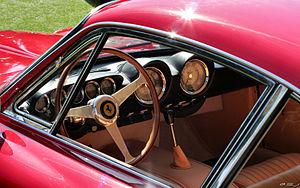
Planche de bord d'une Ferrari 250 GT Lusso
La Ferrari 250 GT Lusso, parfois dénommée GTL ou GT/L — à ne pas confondre avec la Berlinetta Lusso, version spéciale de la 250 GT Berlinetta SWB — est une automobile de tourisme produite par le constructeur italien Ferrari. Déclinaison plus spacieuse et surtout plus luxueuse de la berlinette 250 GT, la 250 GT Lusso, qui n'est pas destinée à la compétition en Grand Tourisme, est considérée comme l'un des plus élégants modèles de Ferrari.